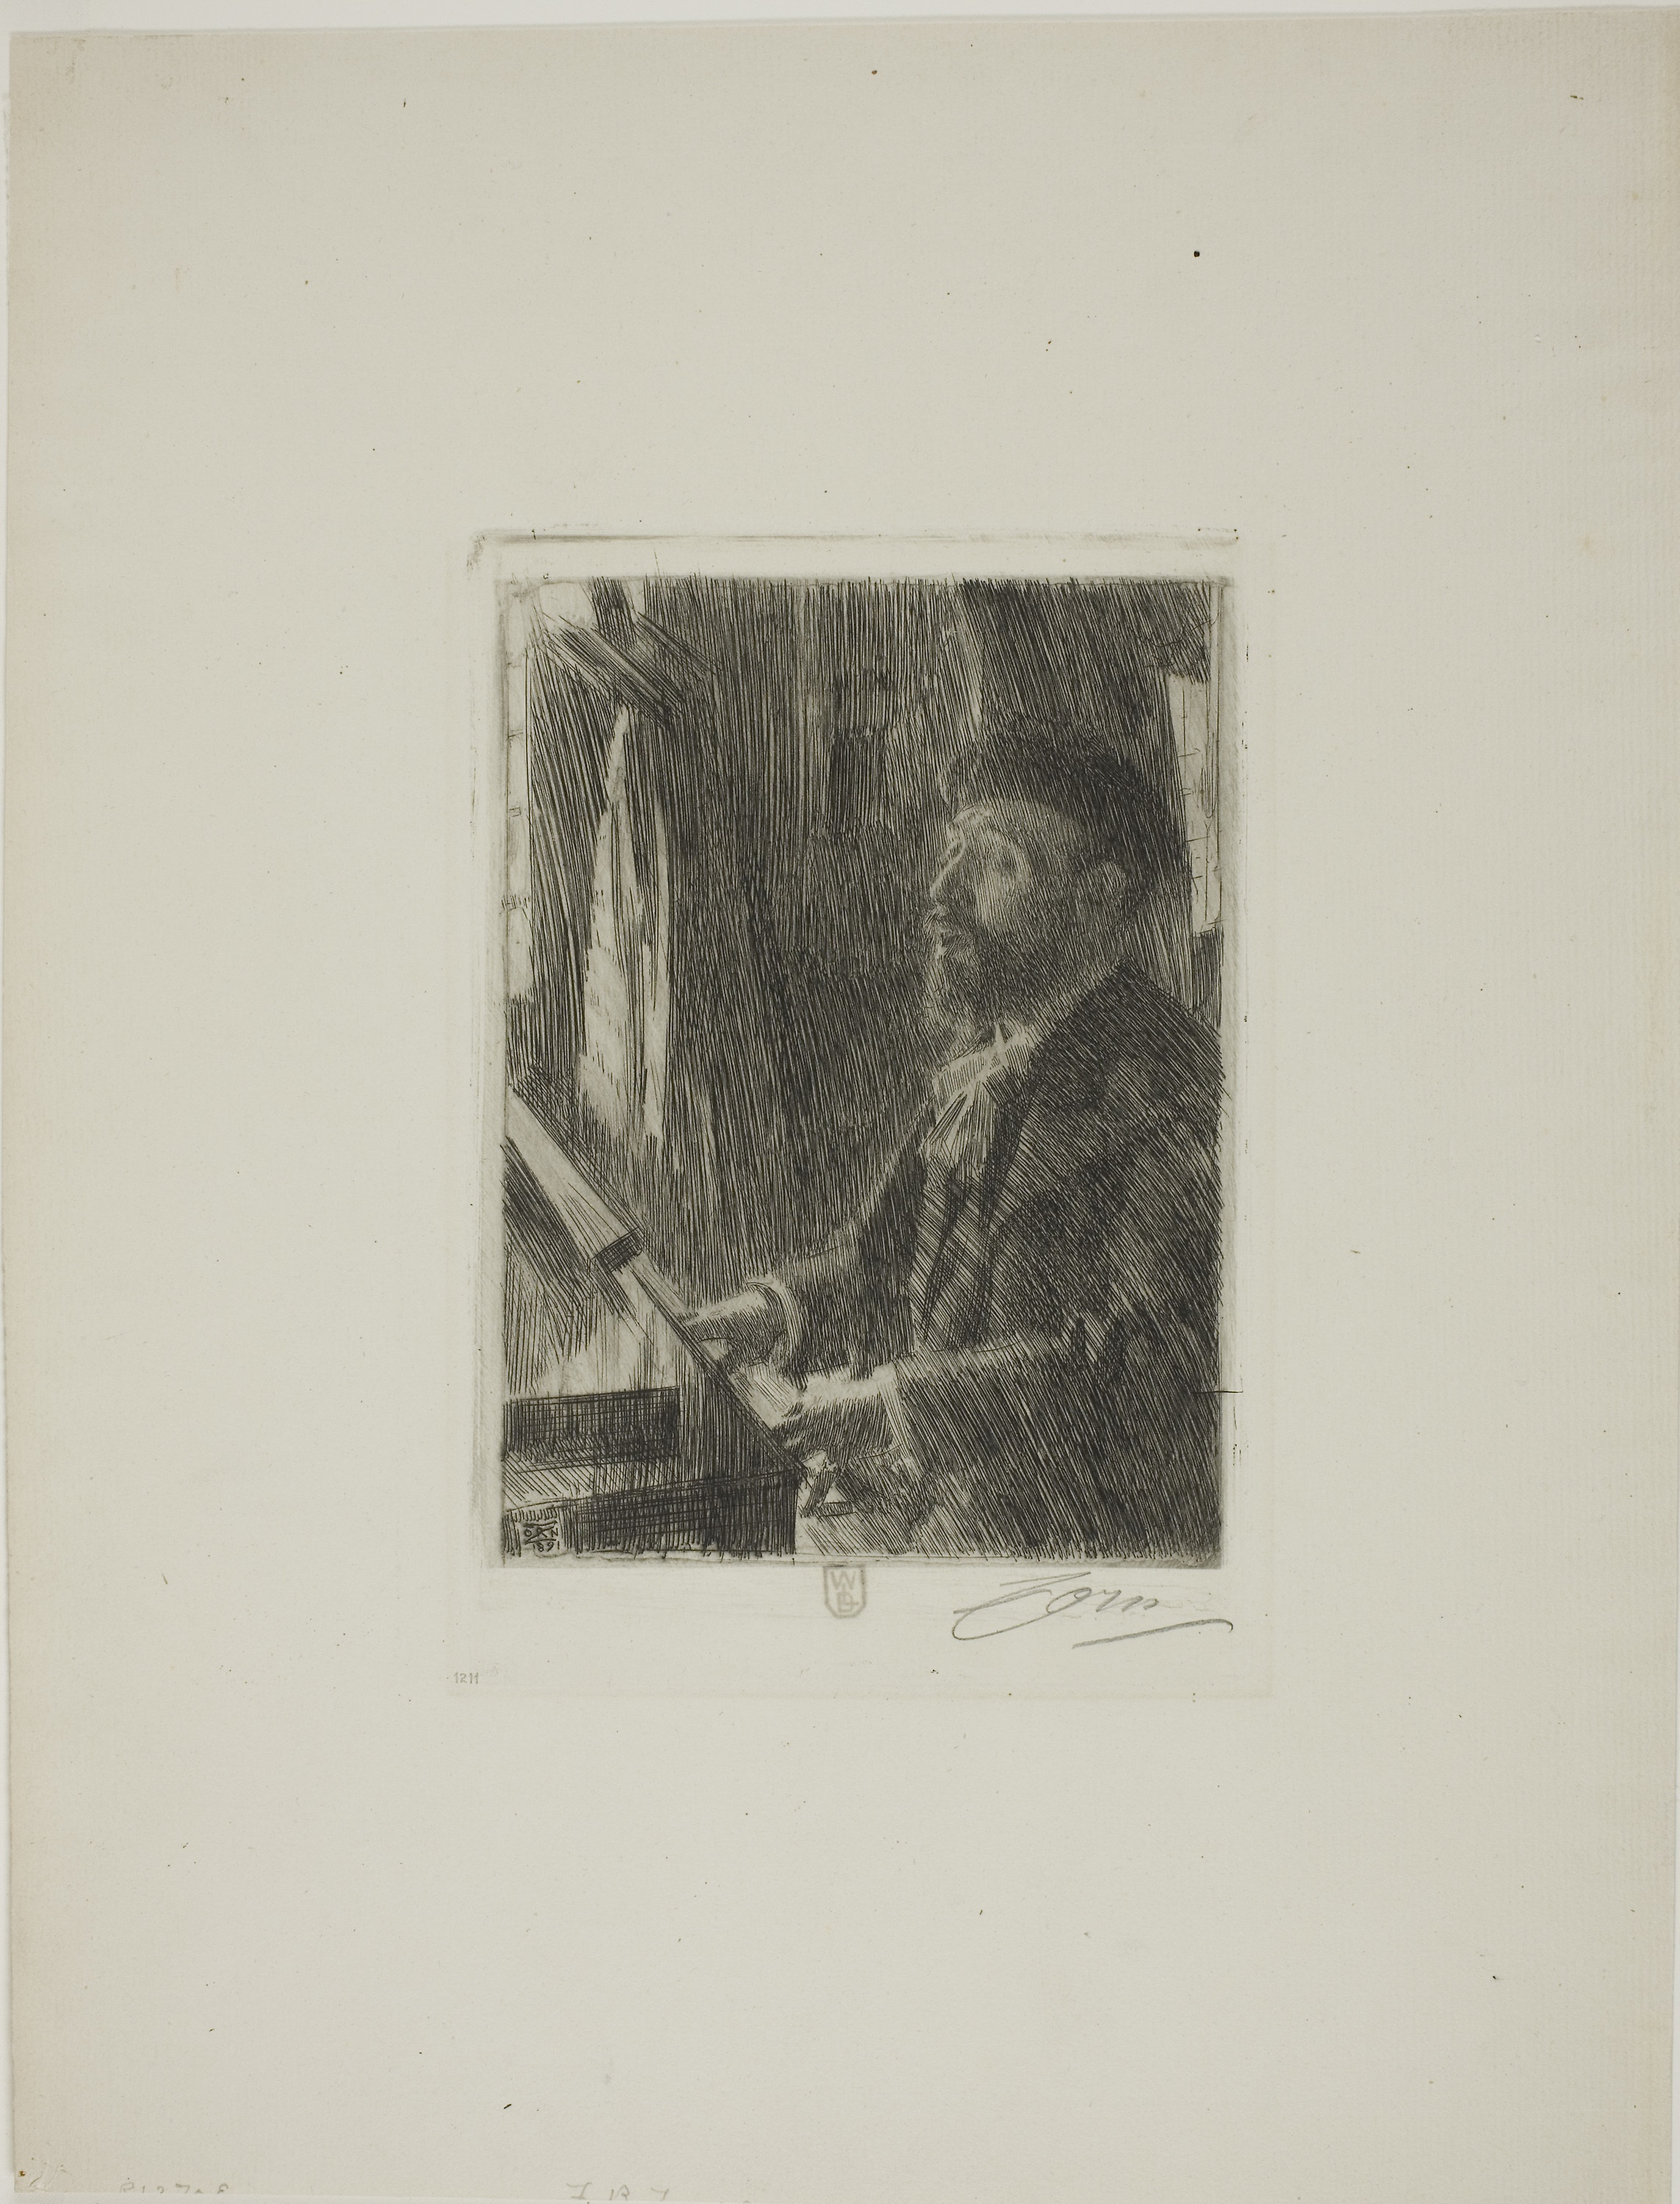
photograph, art, modern art, art gallery, picture frame, drawing, history, artwork, painting, visual arts, collection, portrait